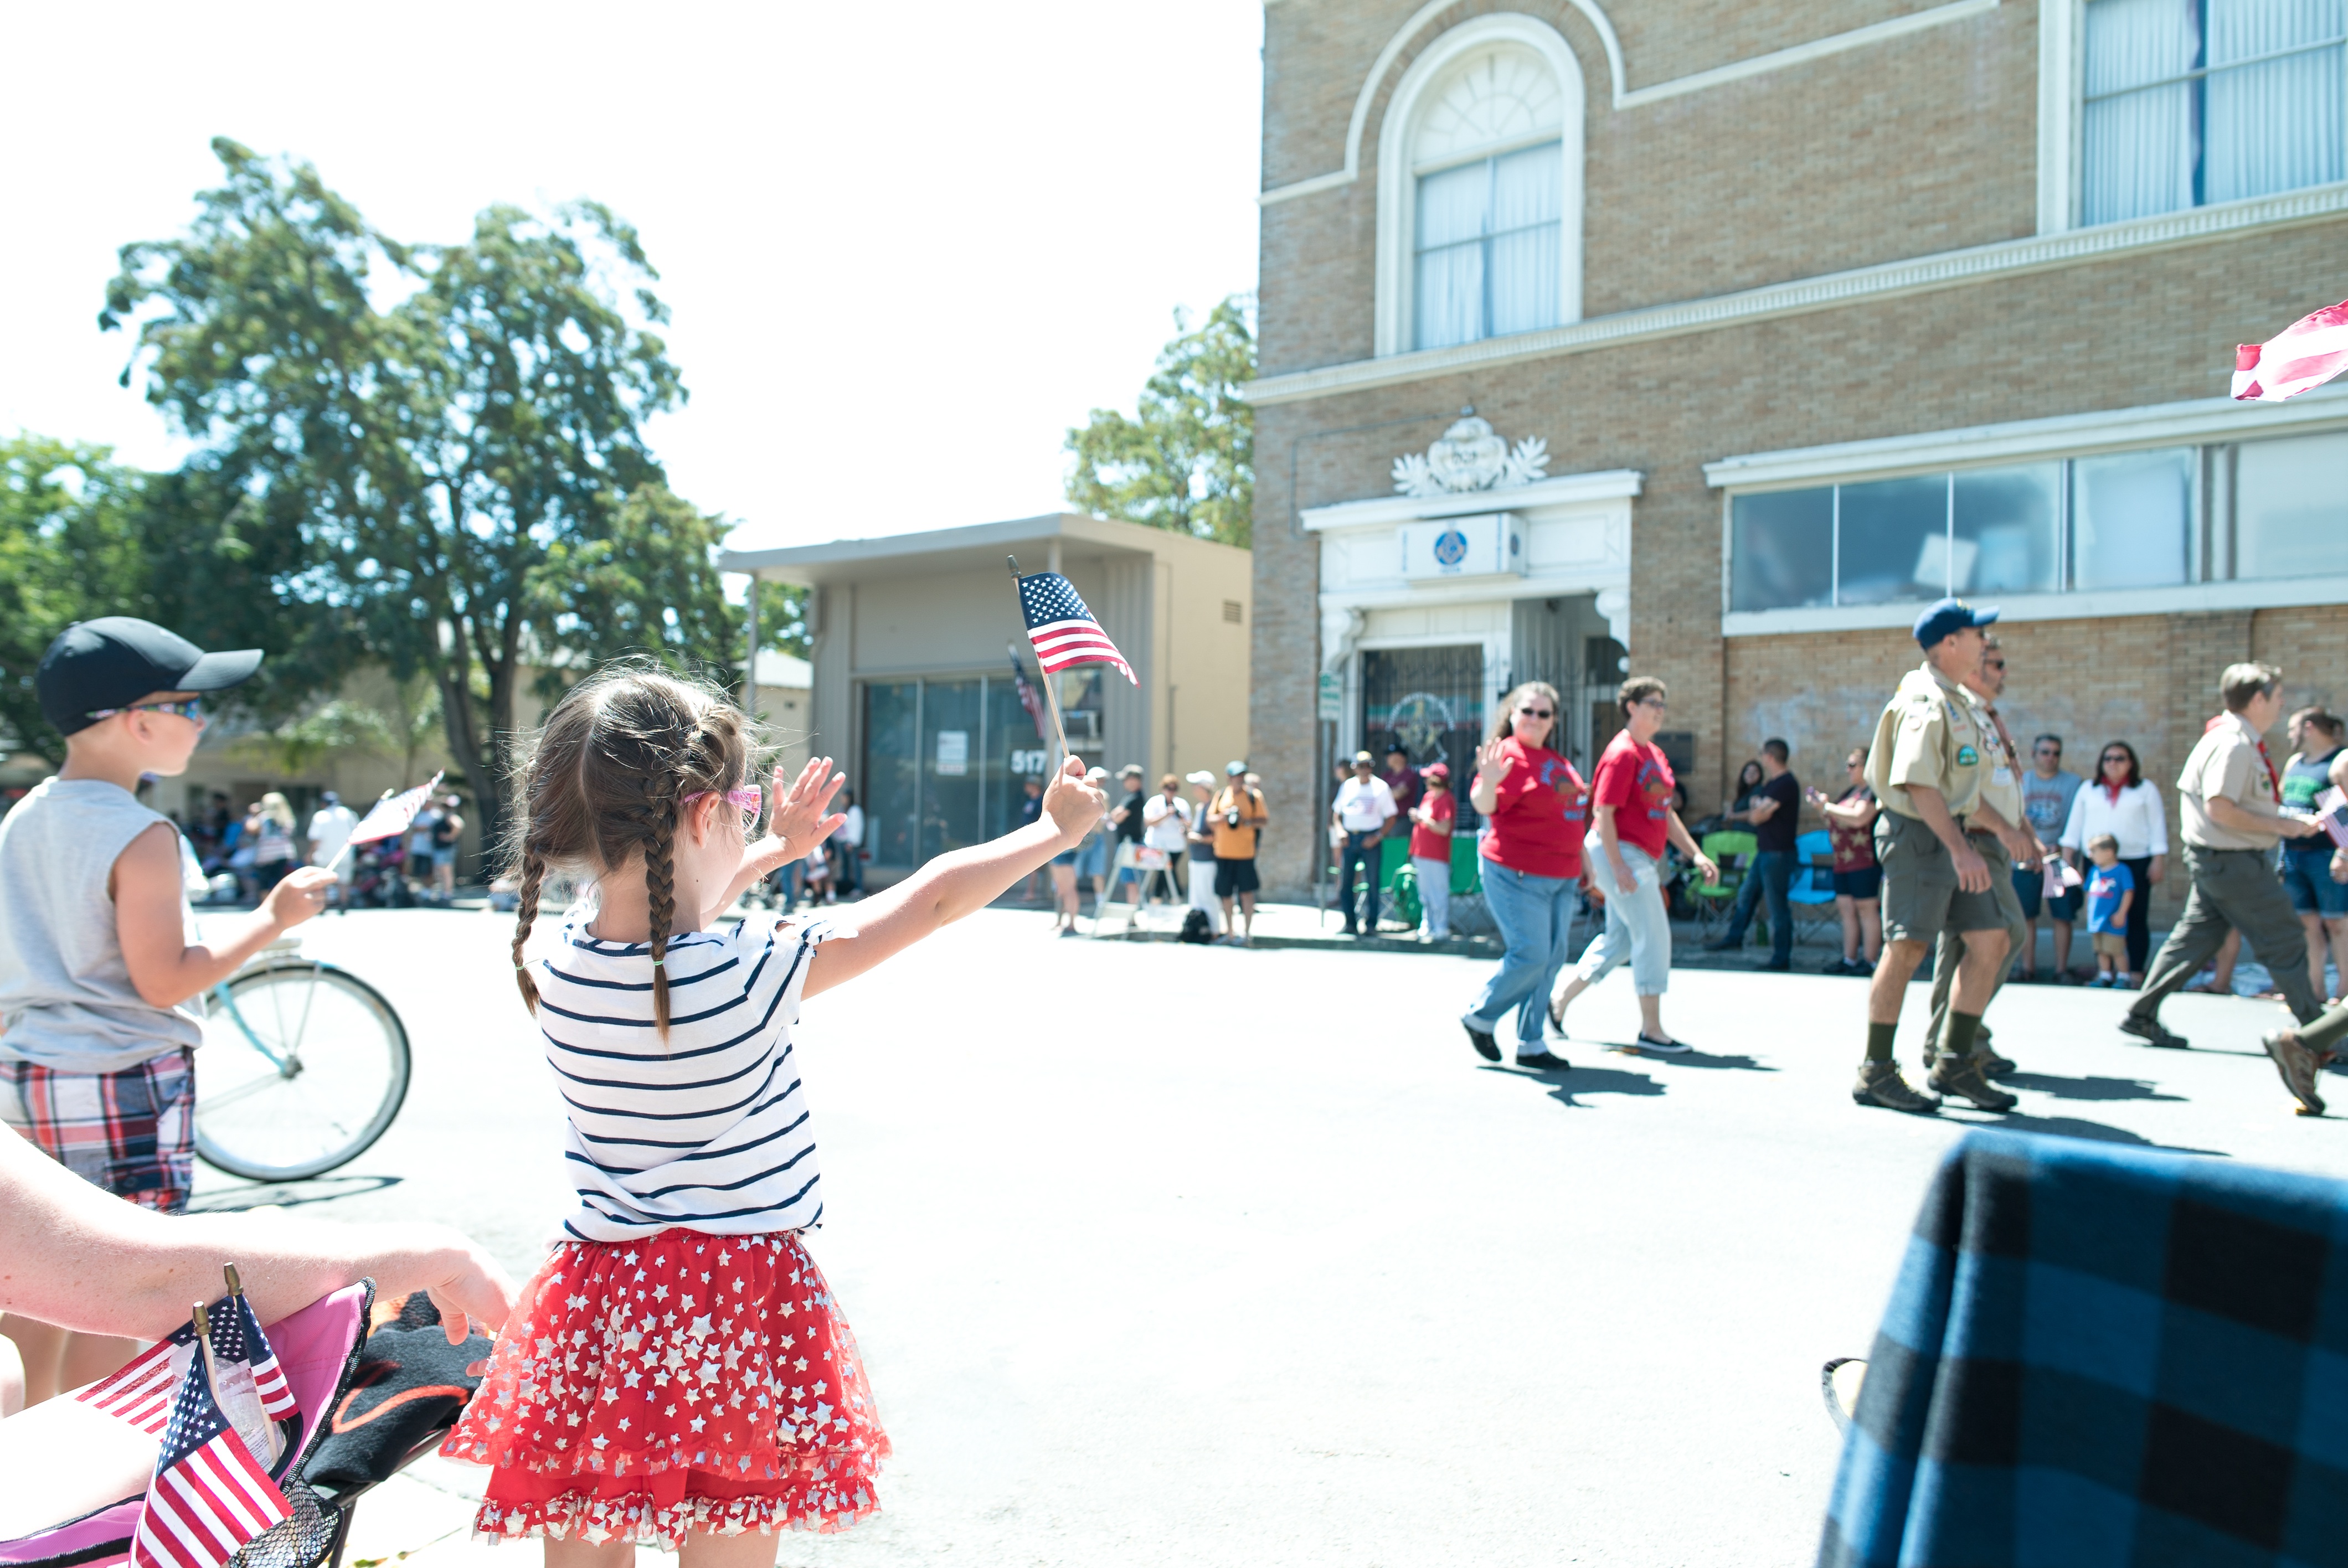
festival